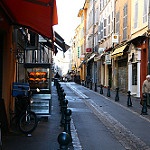
Scene: Outdoor